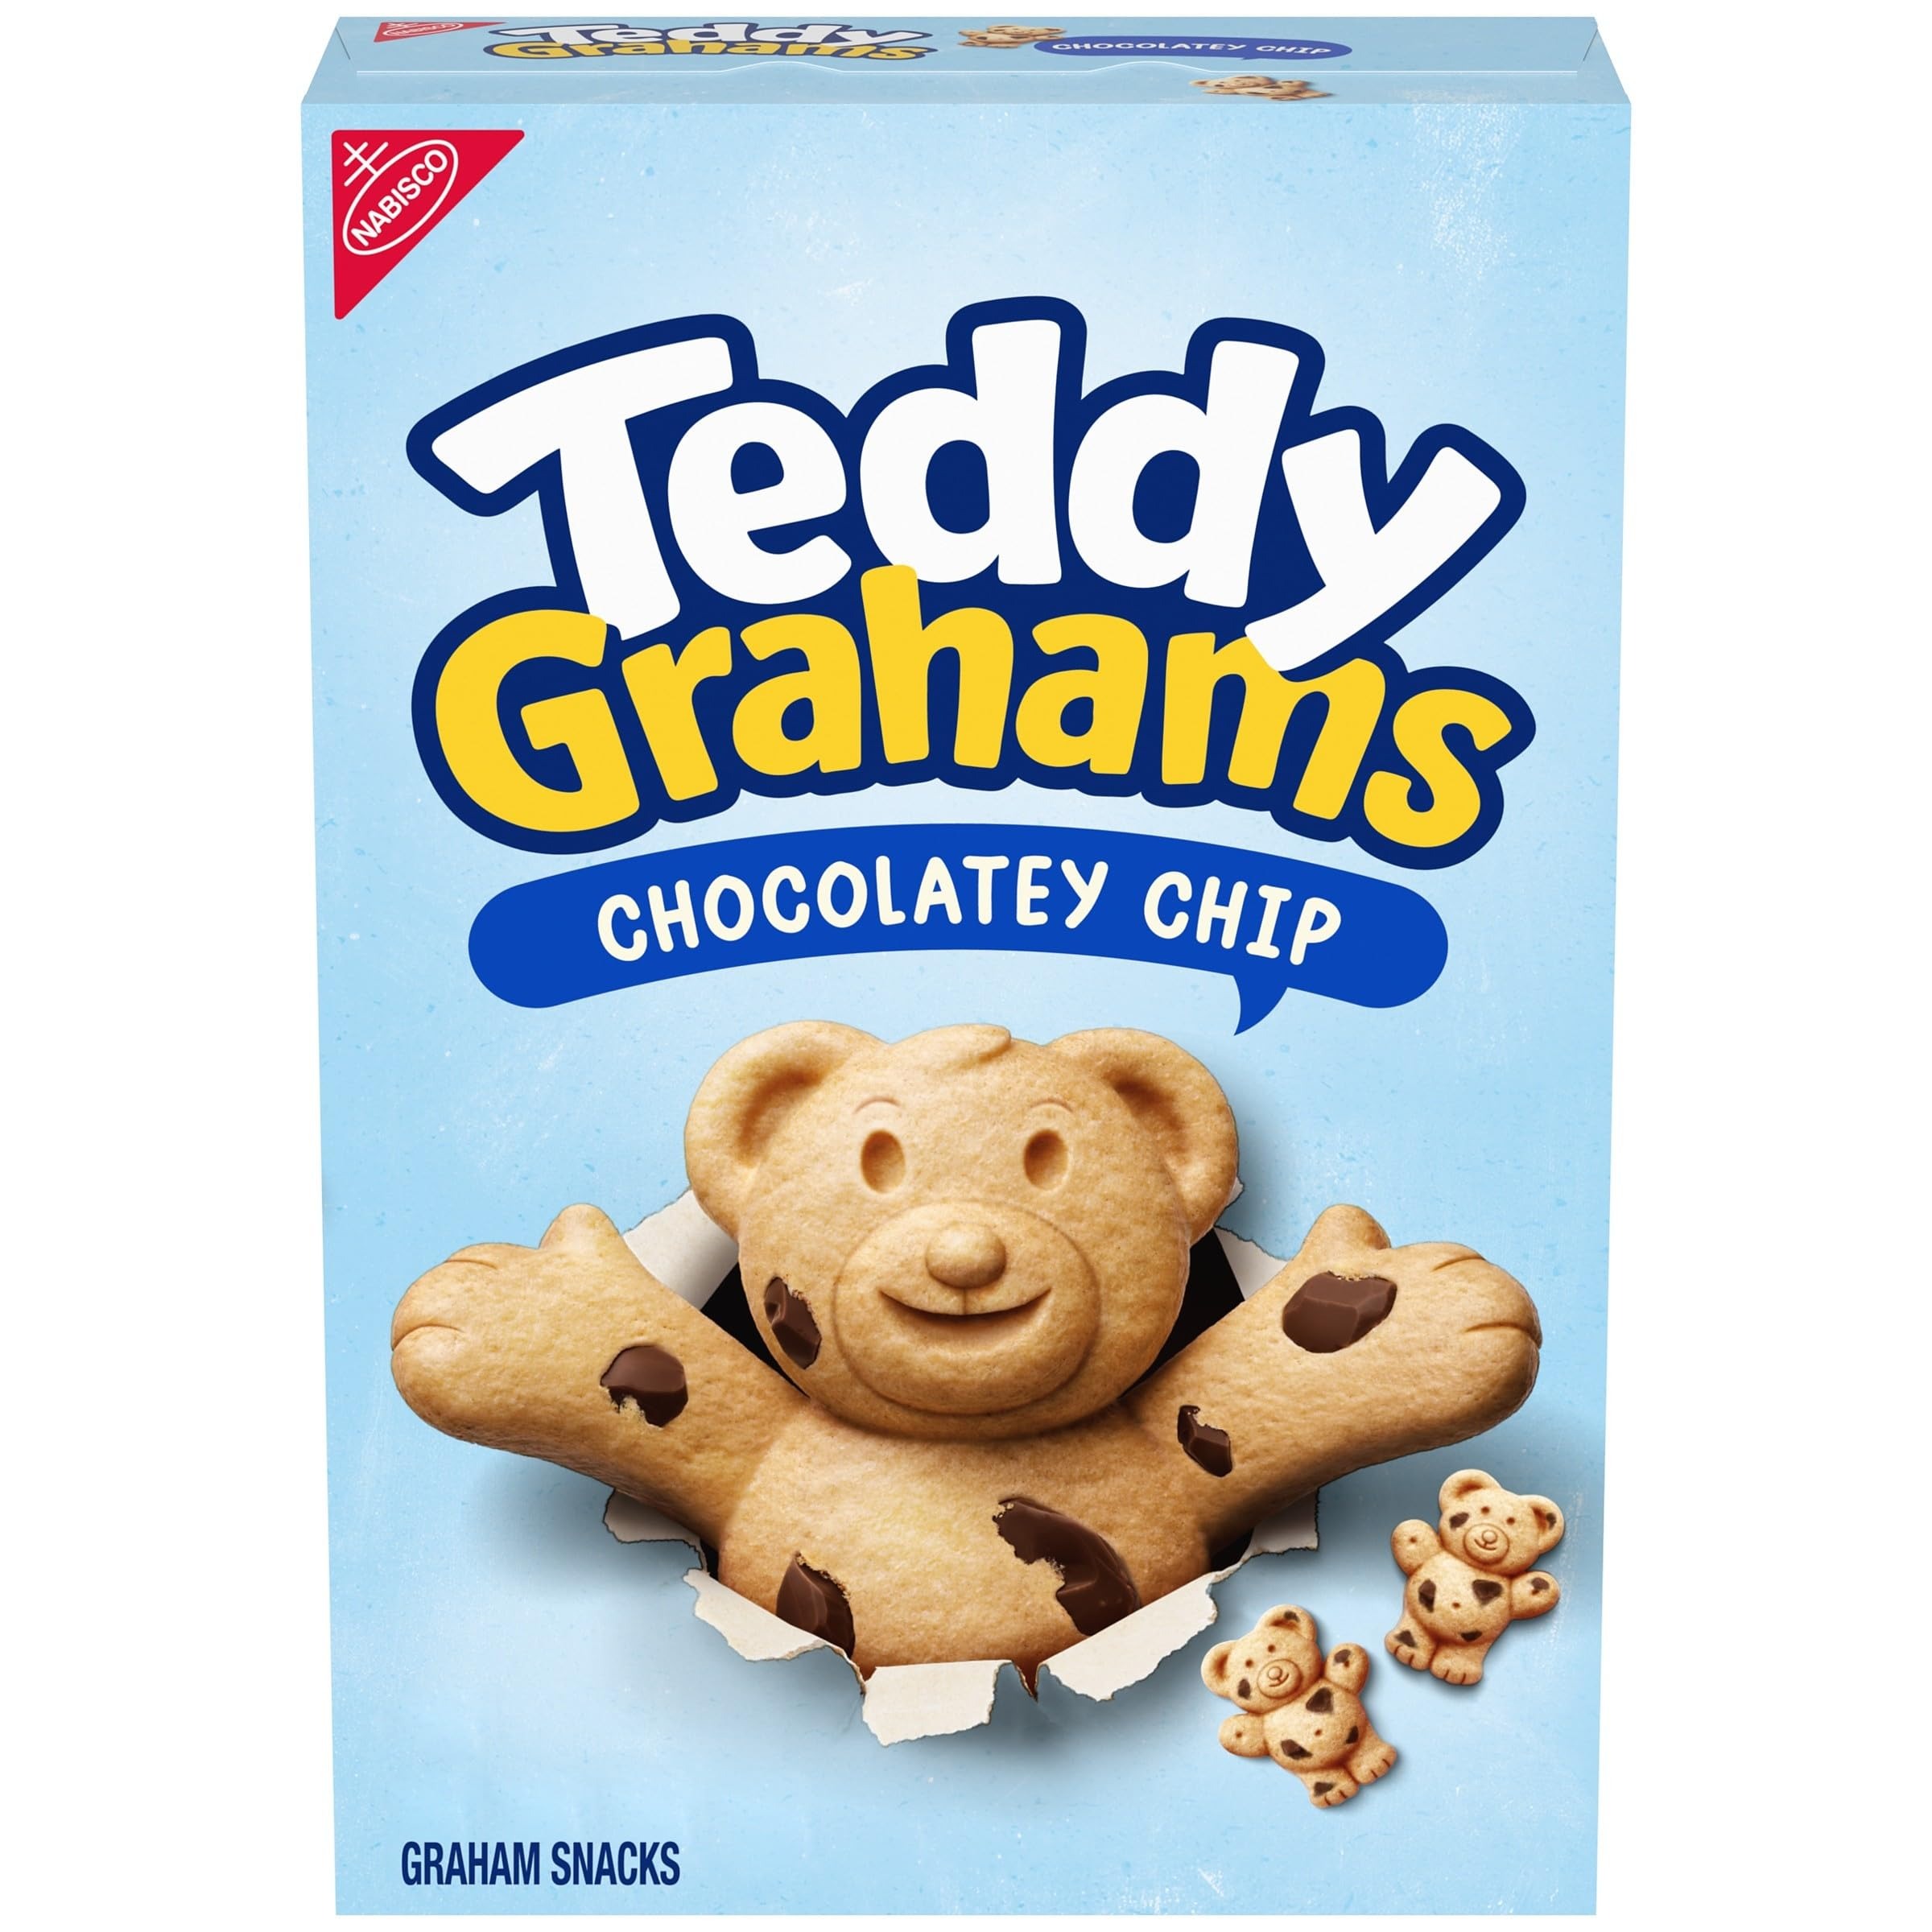
Item Name: TEDDY GRAHAMS Chocolatey Chip Graham Snacks, Kids Snacks, 10 oz
Bullet Point 1: One 10 oz package of Teddy Grahams Chocolatey Chip Graham Snacks
Bullet Point 2: Graham cookies made with chocolate chips offer a classic sweet taste
Bullet Point 3: Chocolate chip graham crackers are a good source of calcium with 8 g of whole grain per serving, no high fructose corn syrup and no artificial colors
Bullet Point 4: Bear-shaped cookies bring fun and discovery to lunch snacks for kids and adults
Bullet Point 5: Serve Teddy Grahams on their own as sweet snacks, enjoy them with a favorite dip or use the chocolate chip grahams as an ingredient in dessert recipes
Value: 10.0
Unit: Ounce

Price: 4.135